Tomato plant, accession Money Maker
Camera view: bottom (45 deg); turntable rotation: 300 degrees
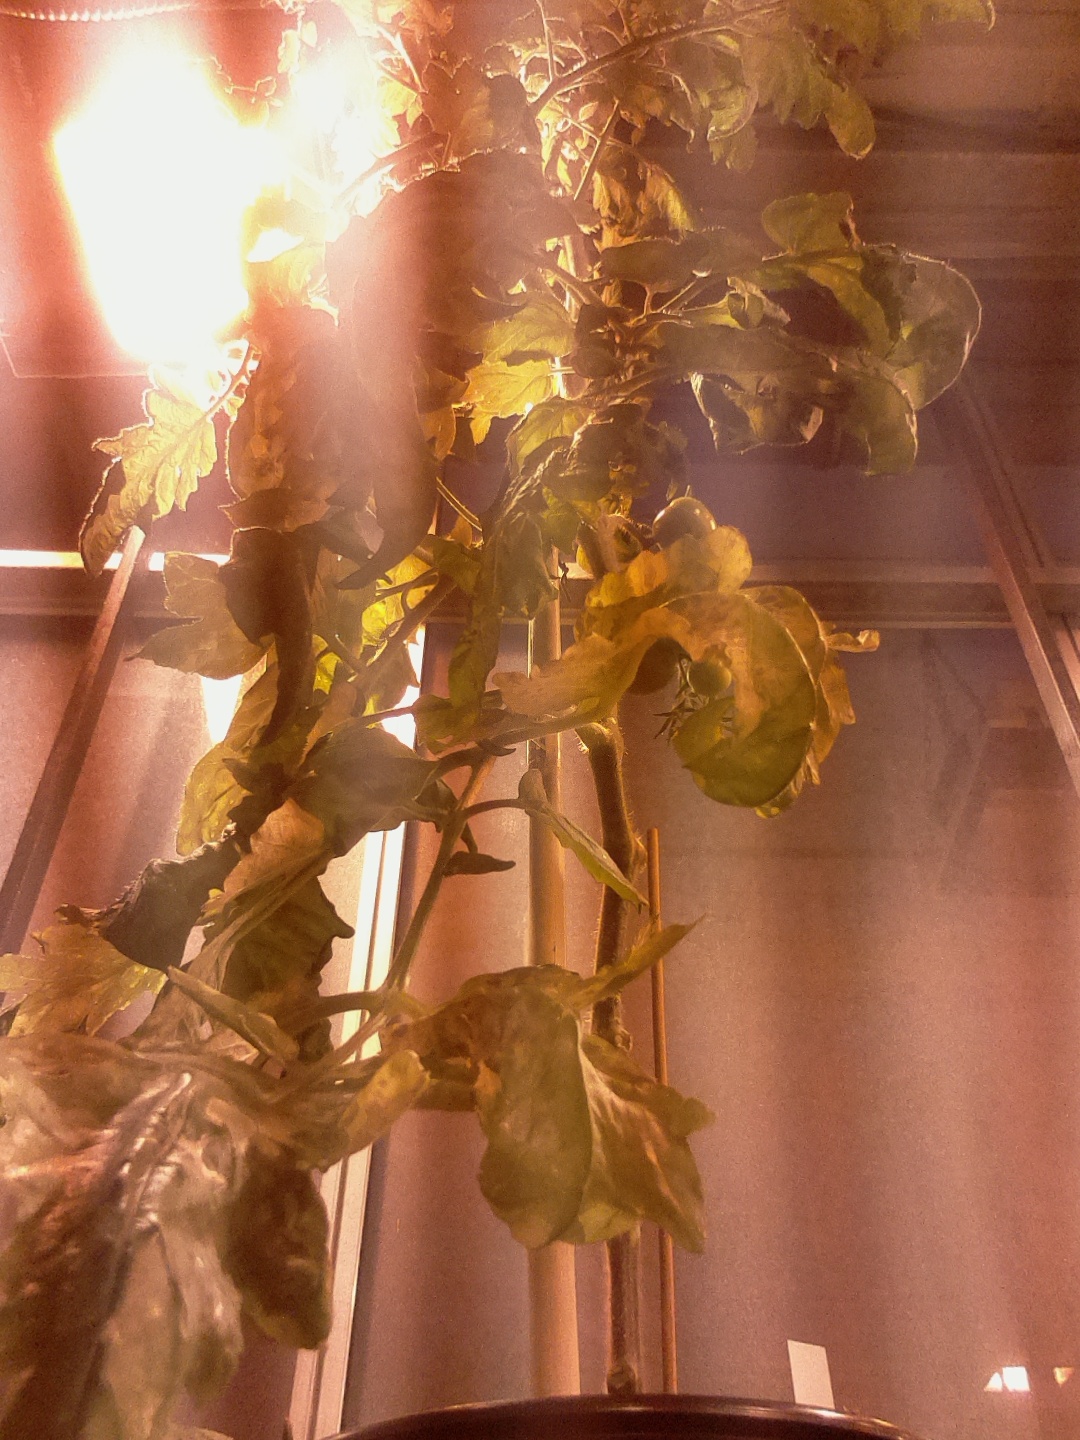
BBCH growth stage 76: 60%-70% of final fruit size